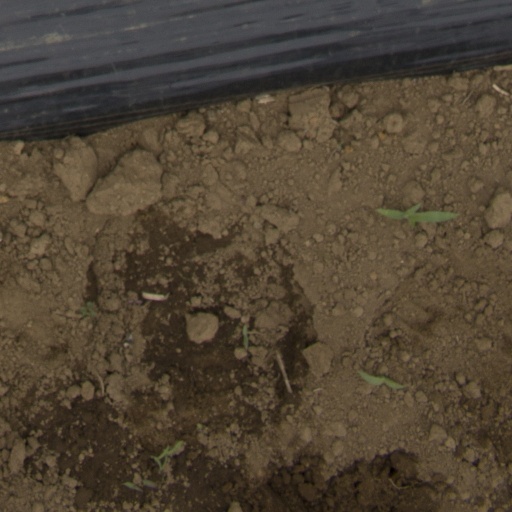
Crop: Jerusalem artichoke